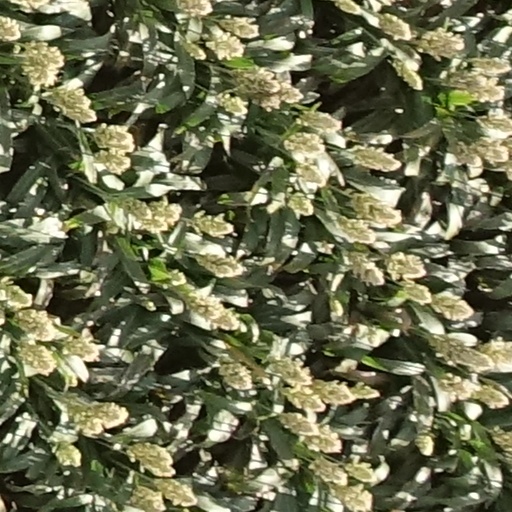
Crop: sorghum